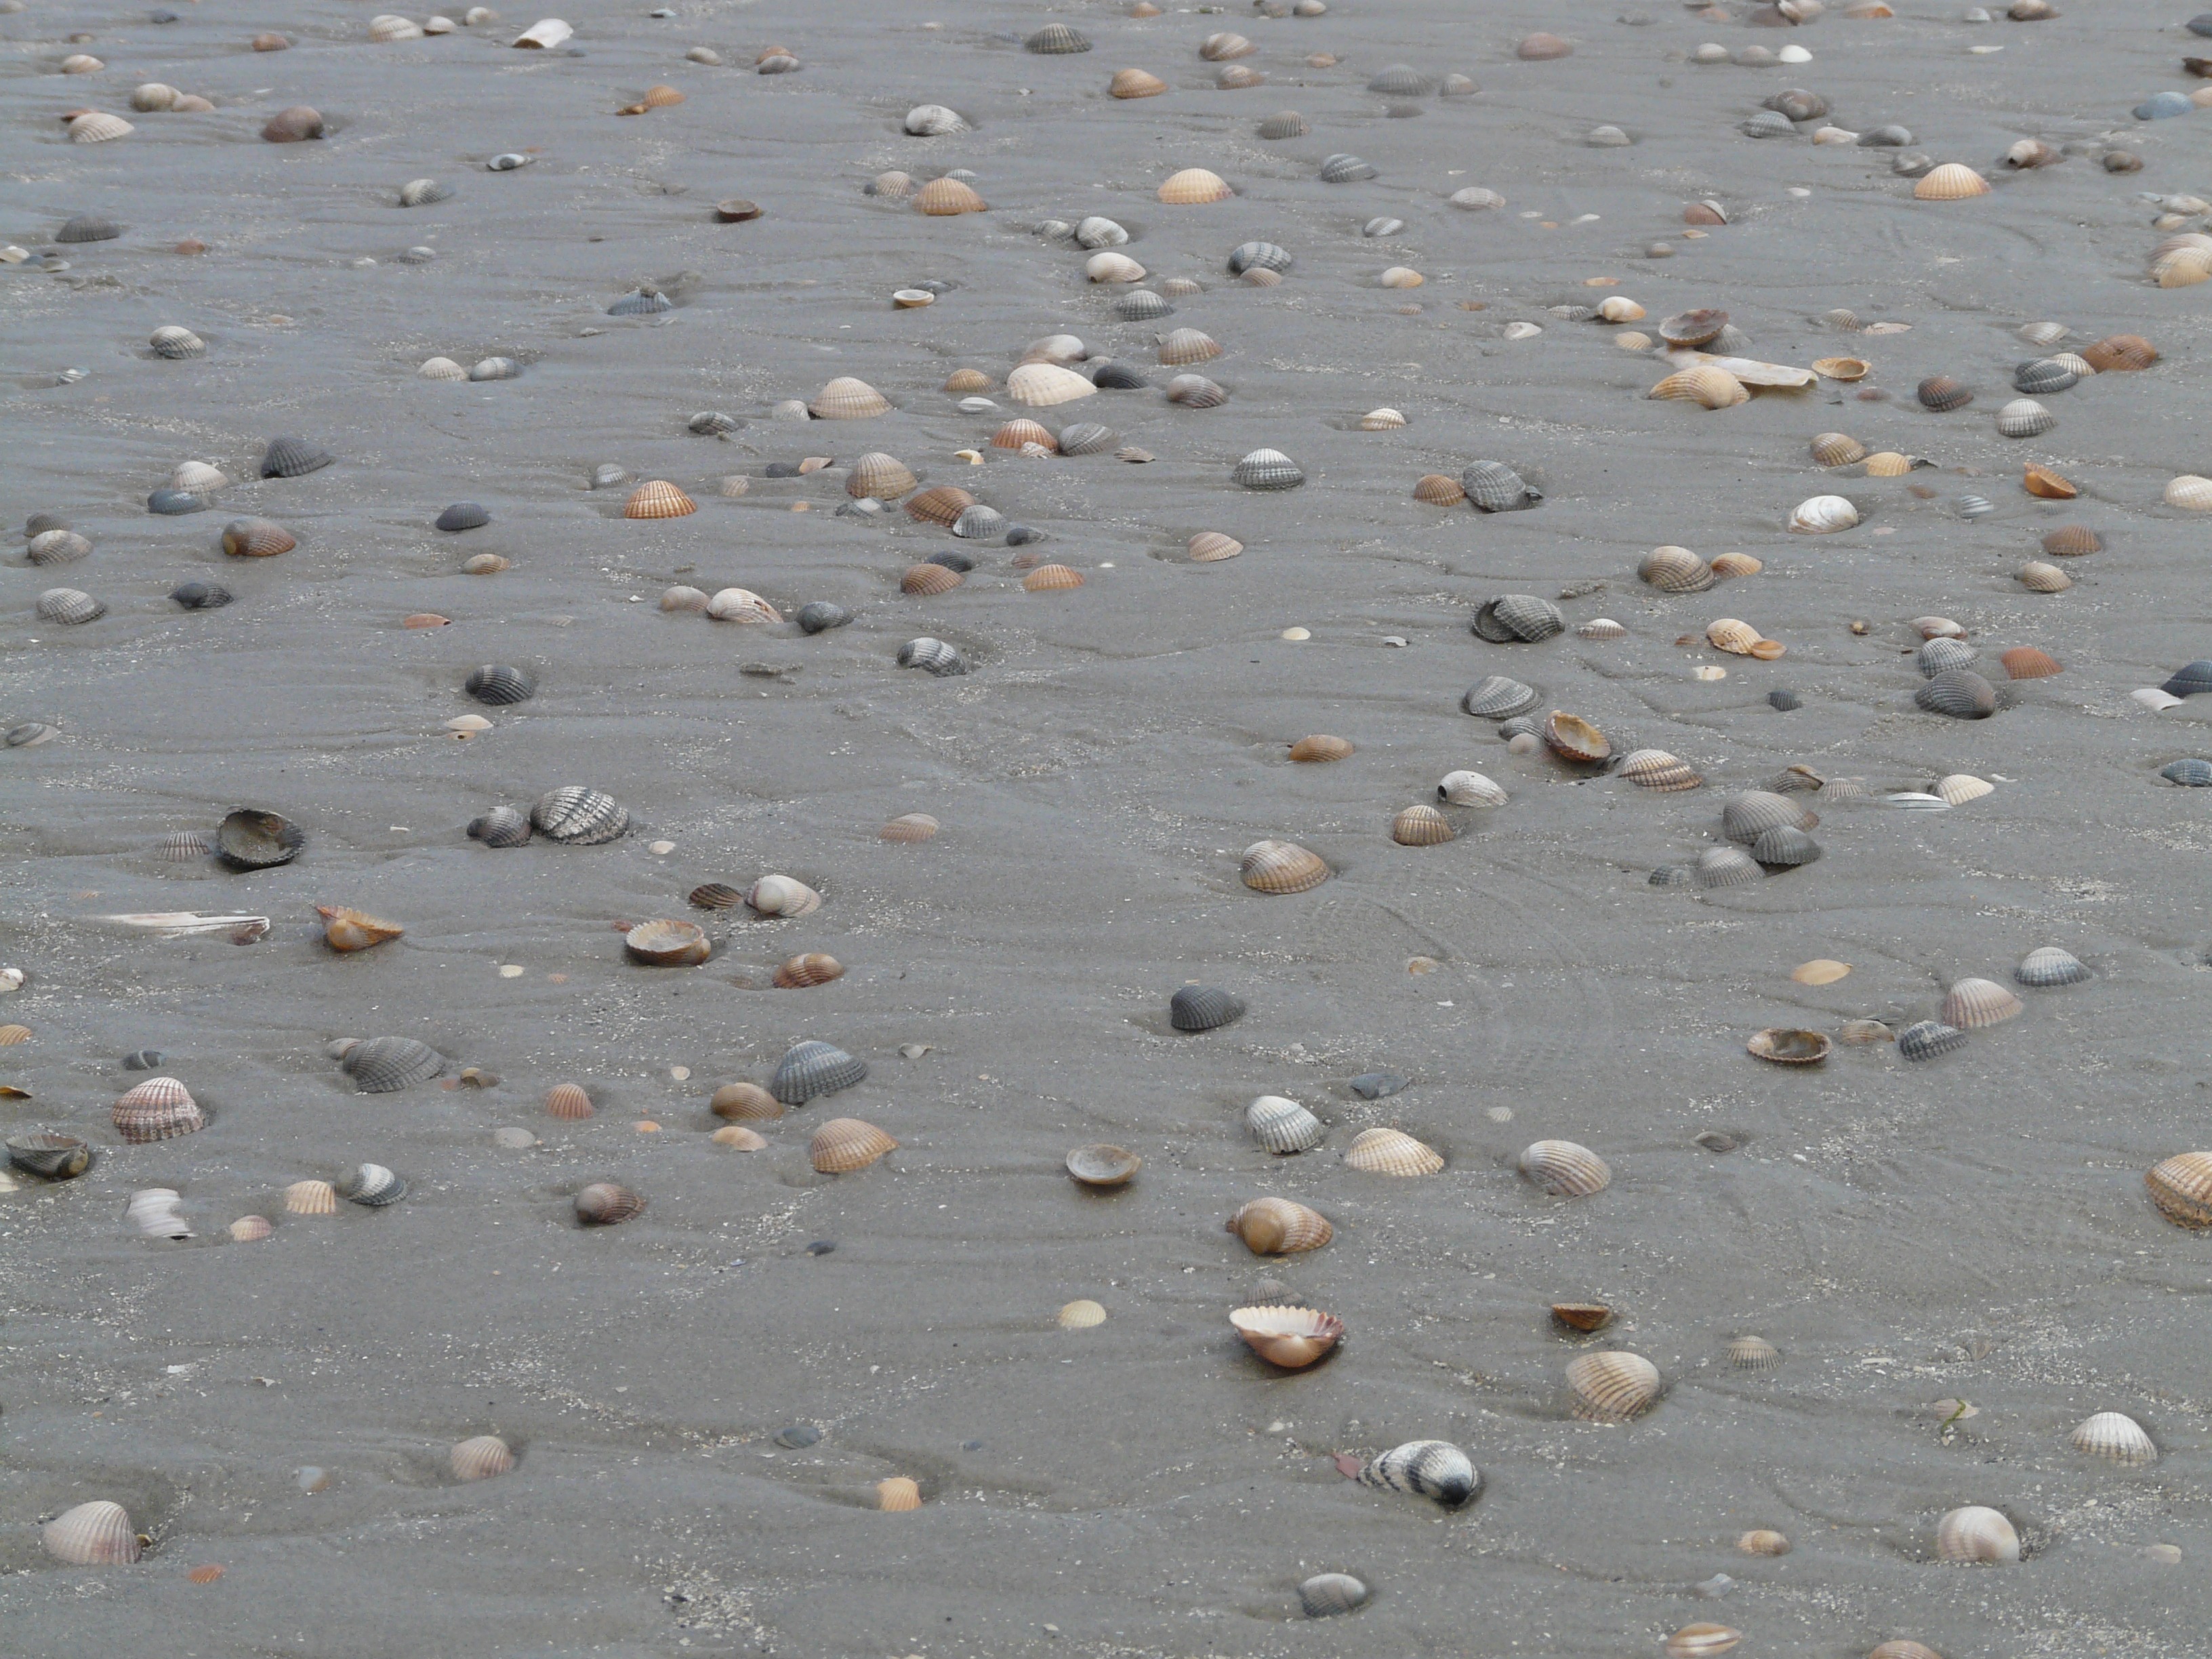
beach, sea, sand, rock, sunlight, reflection, pebble, material, cockles, mussels, road surface, mudflat, cardiidae, veneroida